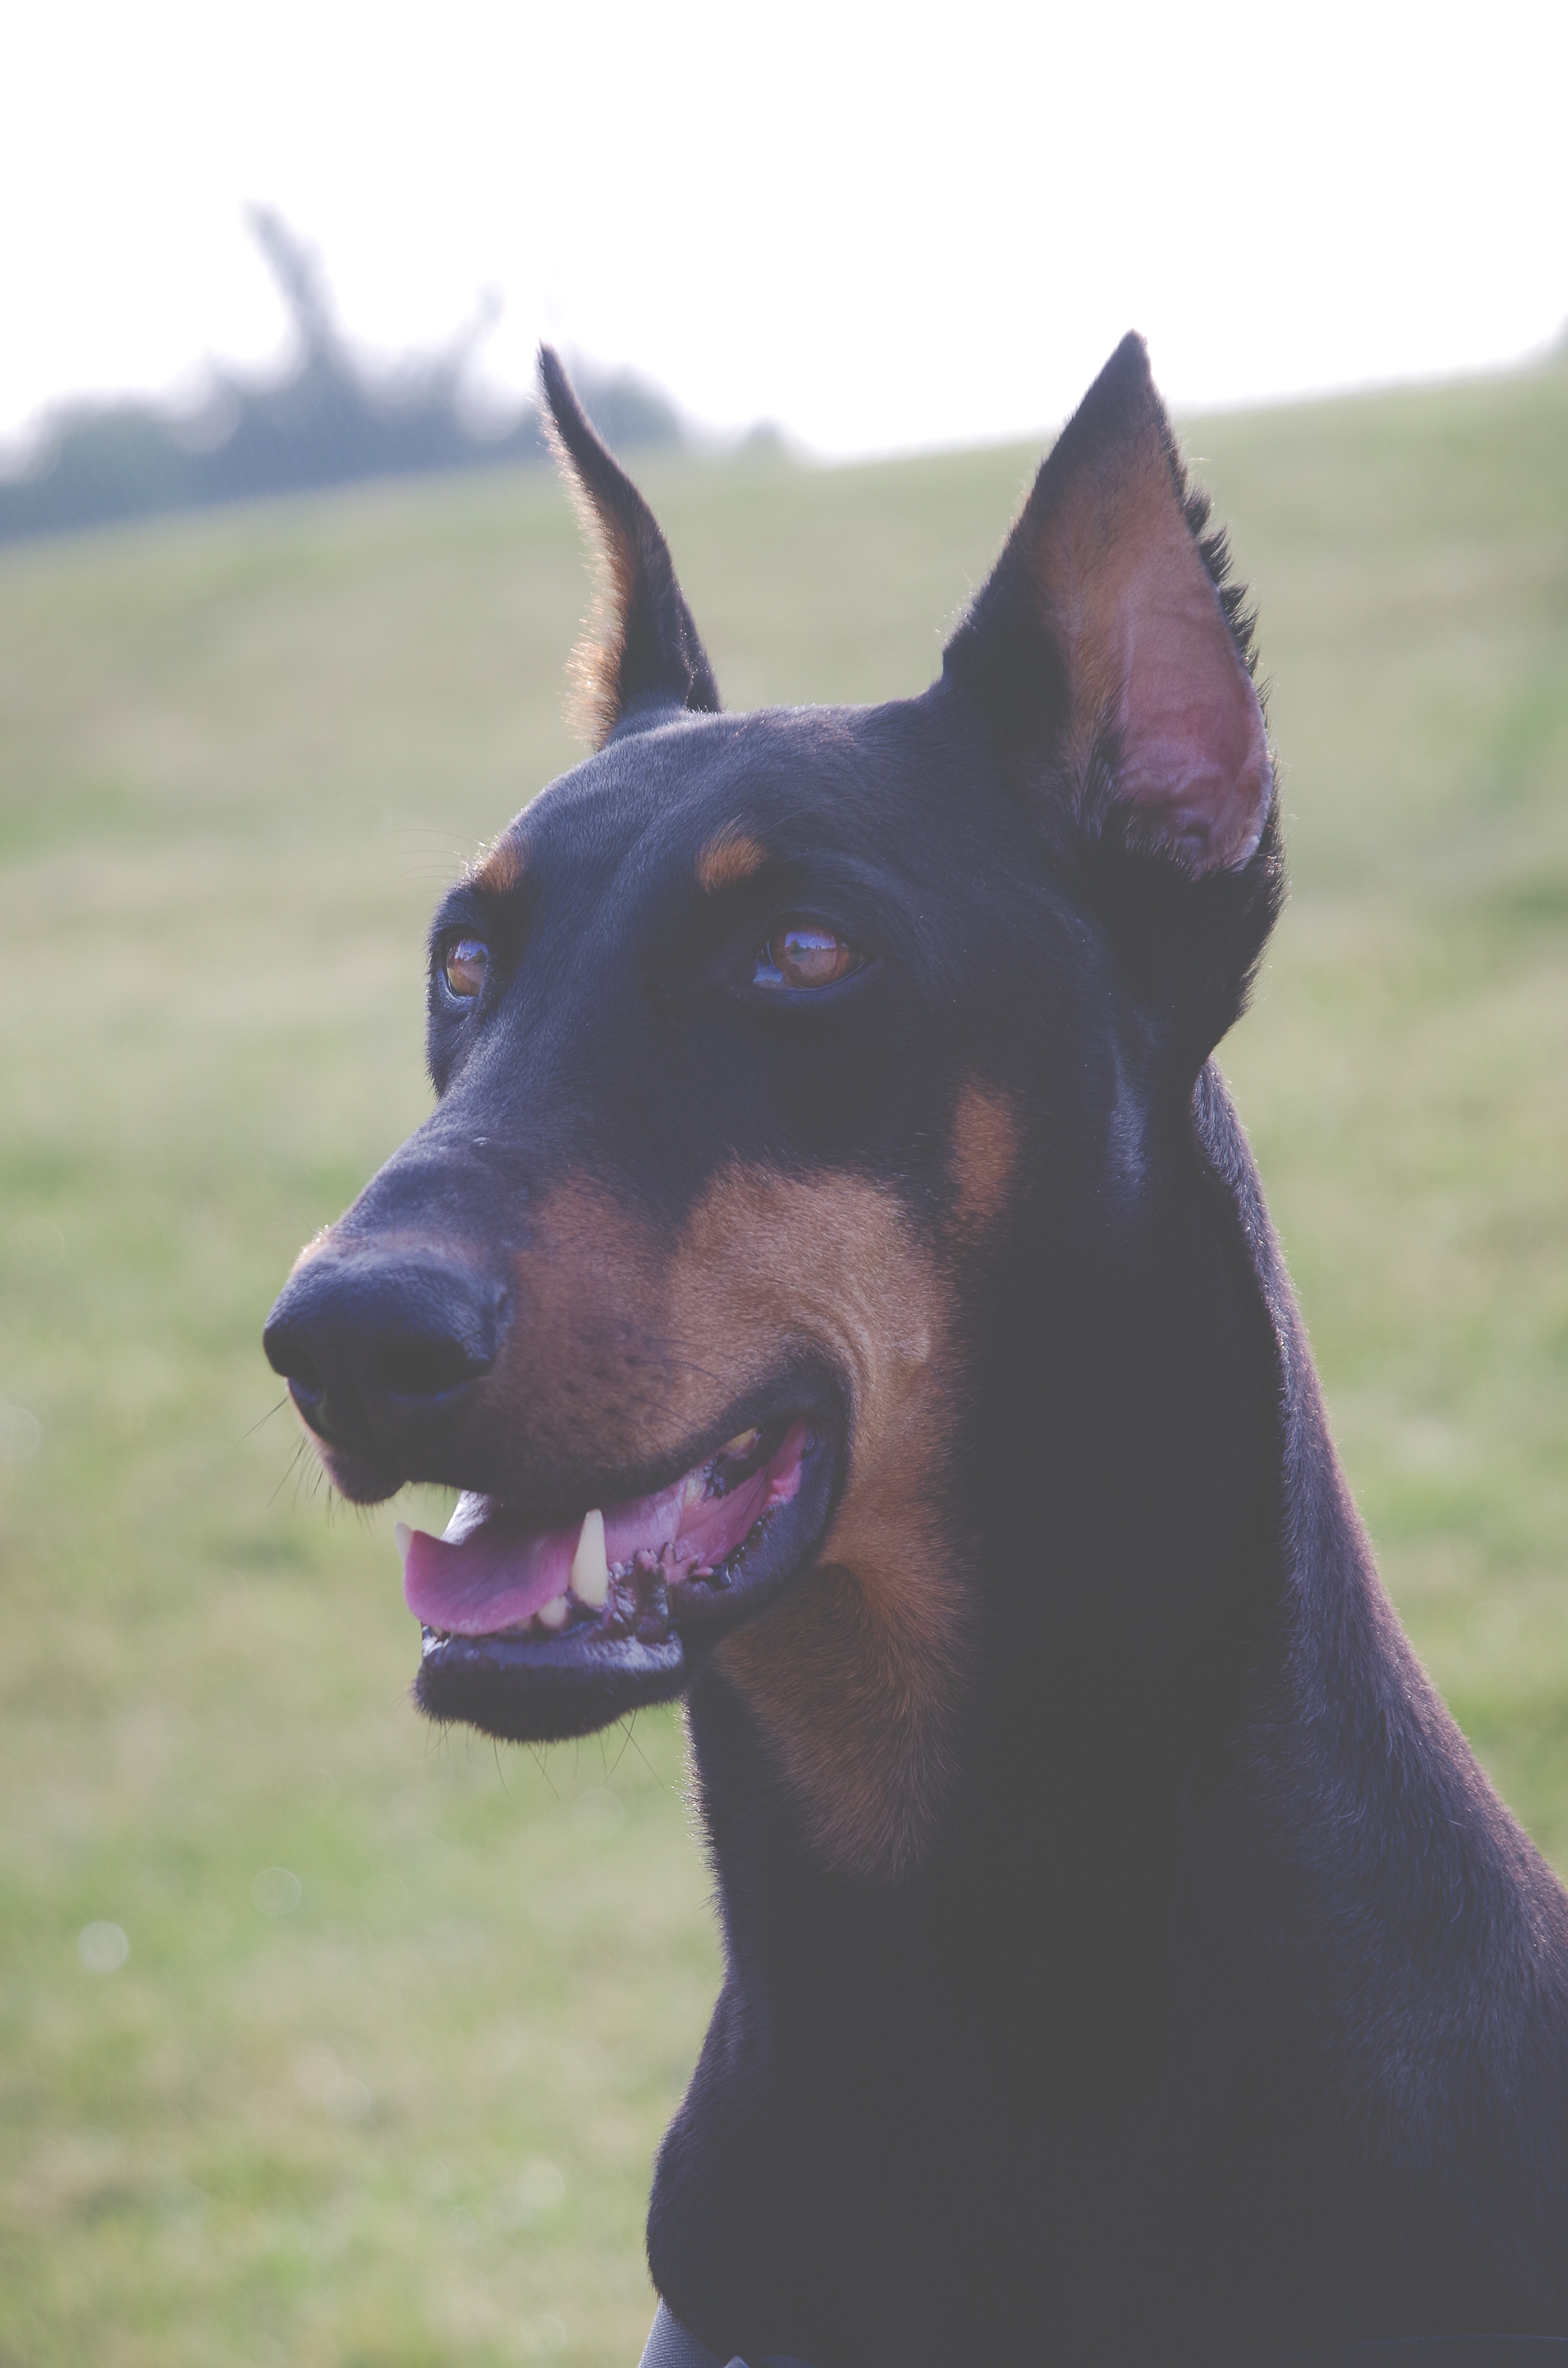
dog, mammal, vertebrate, dog breed, guard dog, dog like mammal, carnivoran, dobermann, australian kelpie